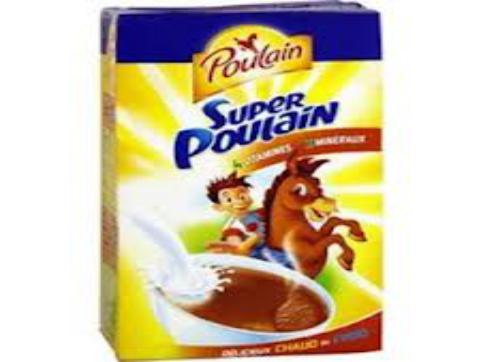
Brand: Poulain
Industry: Food